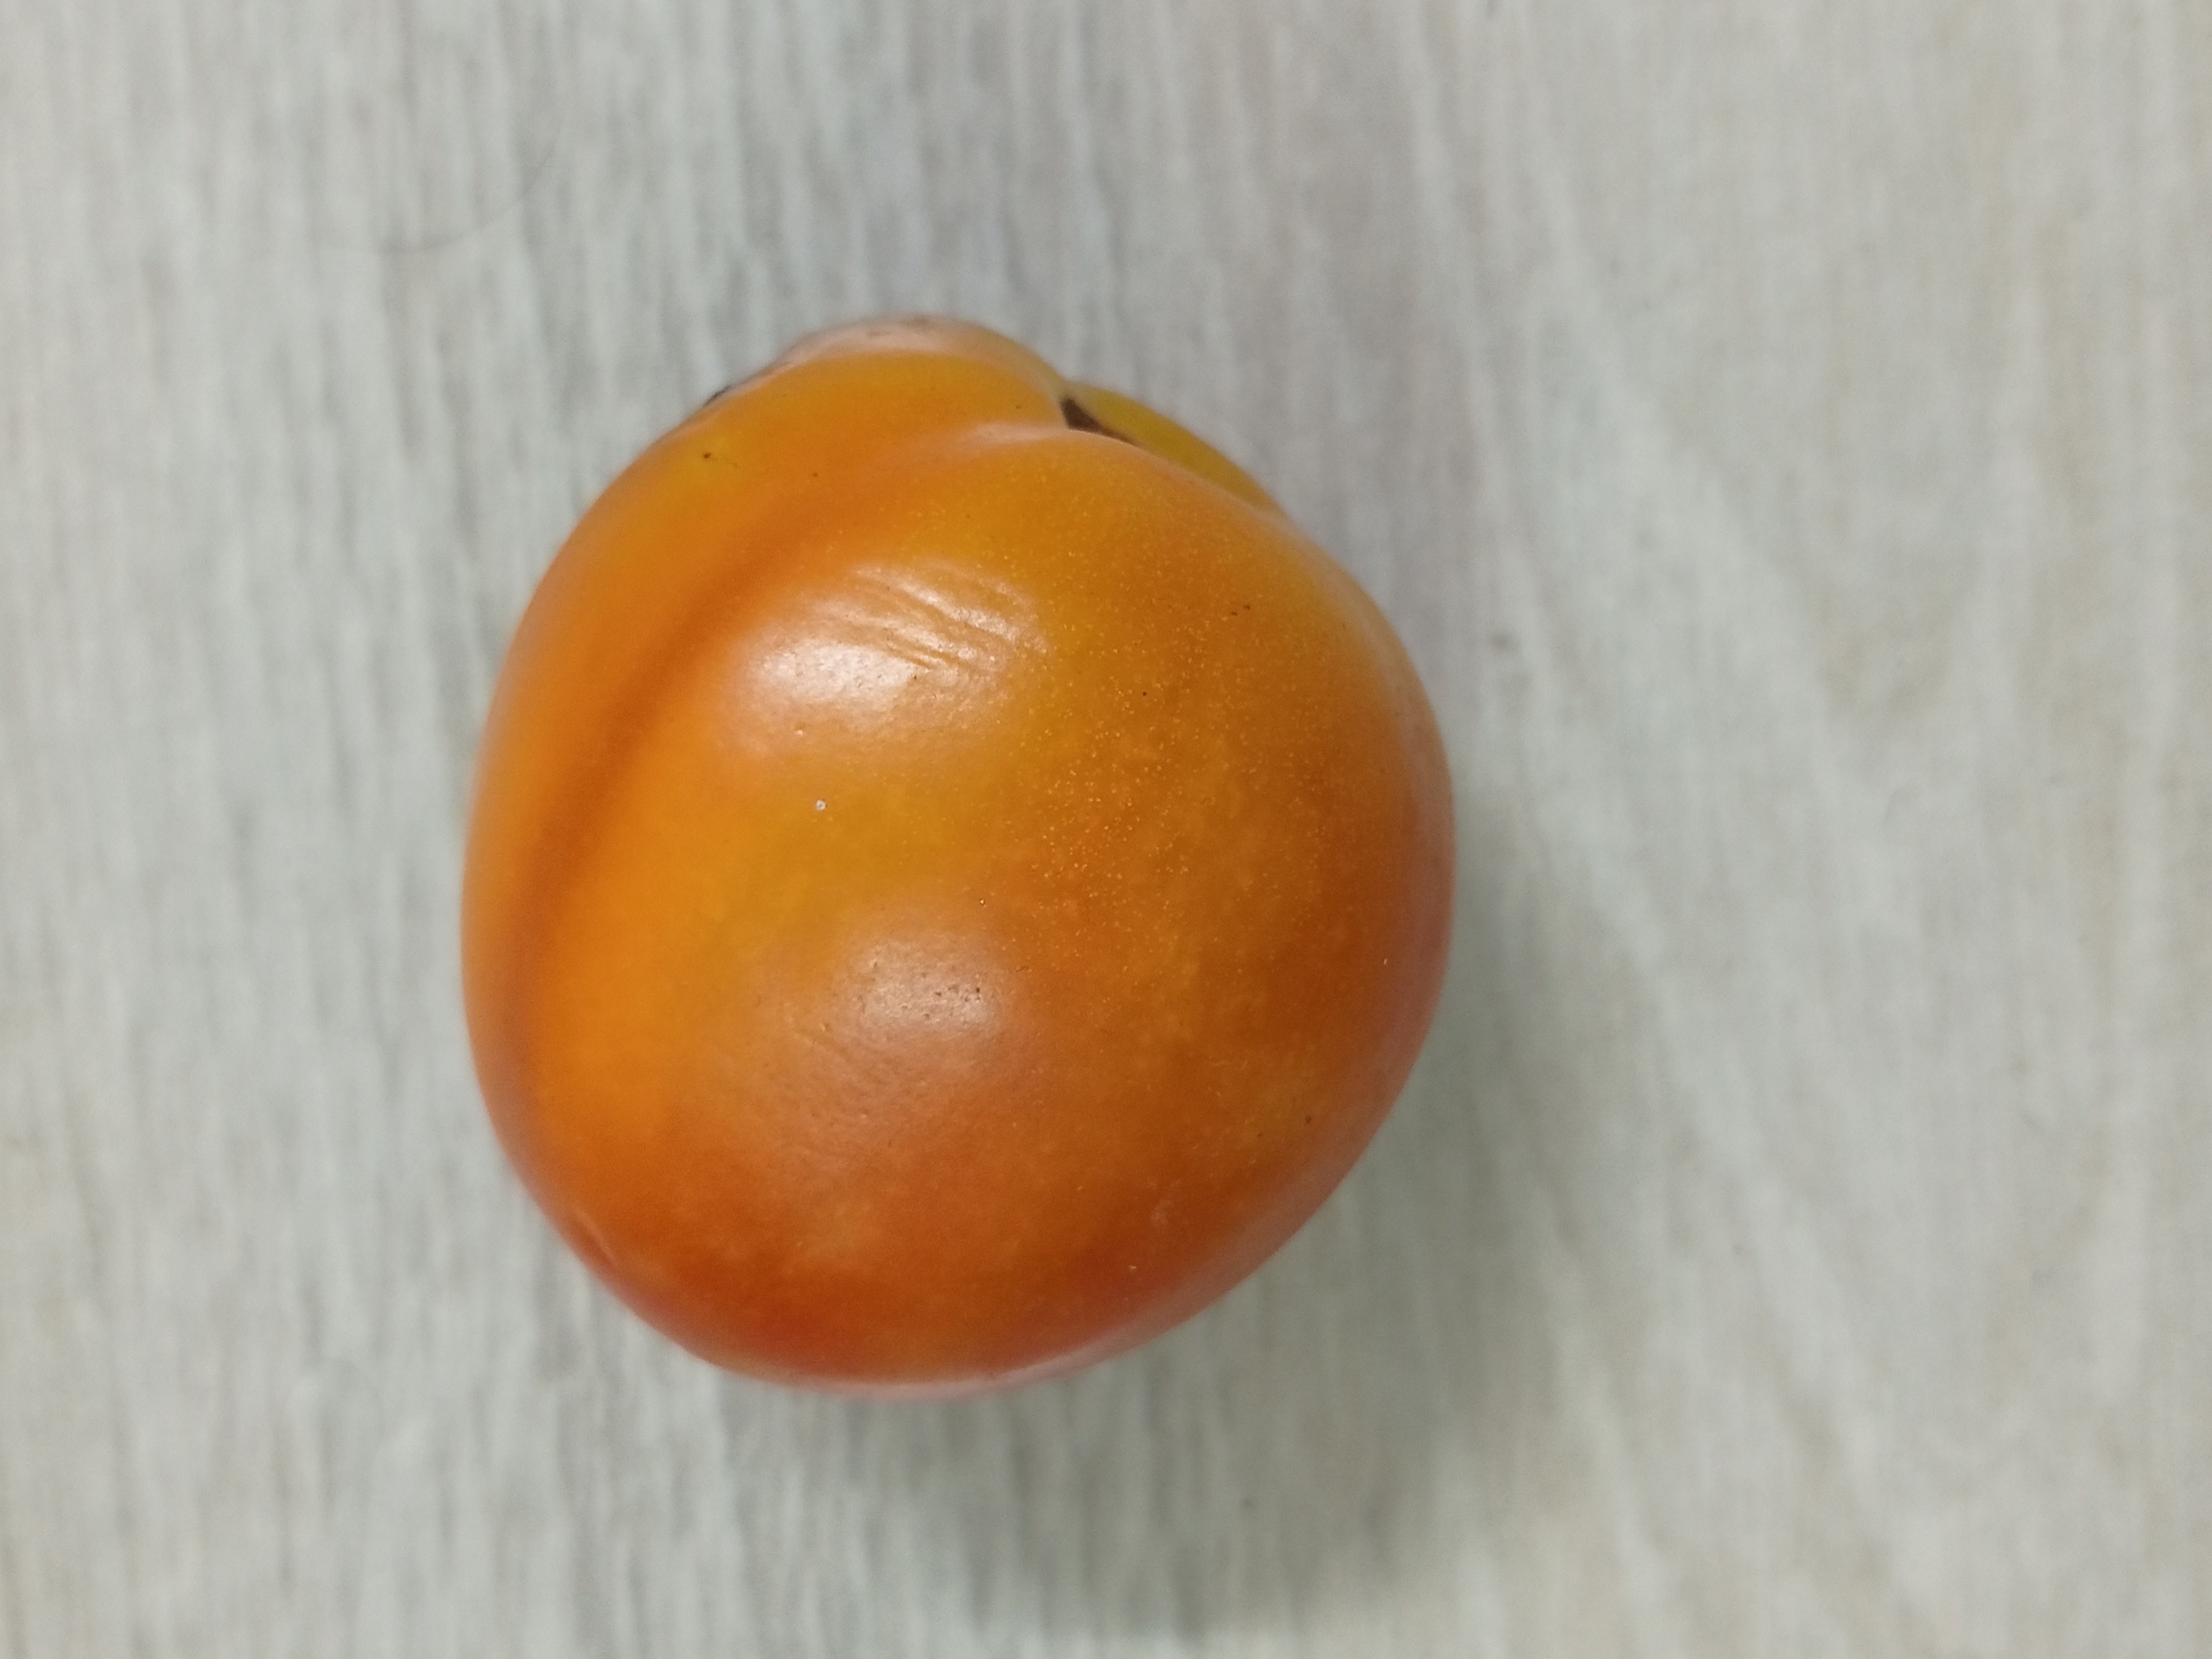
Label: Fresh